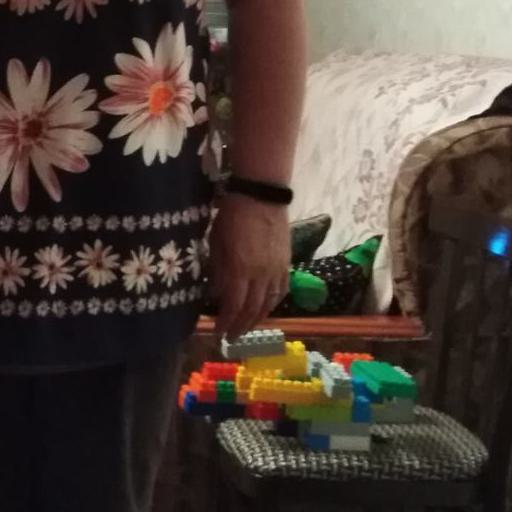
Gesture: no_gesture